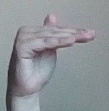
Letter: khaa